Cotesbach

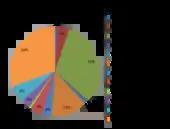
The occupations of residents of Cotesbach Civil Parish, Leicestershire, as reported by the Census of Population from 1881.

The 1881 census reported that the most dominant occupation was domestic service of offices, with 36 people from the parish employed in this sector. 35 people had unknown occupations. 15 people worked in the agricultural sector. Seven people had unspecified occupations. Five people worked in house, furniture and decorations. Five people were classed as 'professionals'. Four people worked in general or unspecified commodities. Four people worked with animals. One person worked in dress, one person in transport/communications, one in commercial occupations and another person in a general/local government role. This shows that the parish was mainly working class, specialising in agriculture, however there were a few members of the middle and upper classes. Women mainly did not have a specified occupation or worked in domestic service, whilst men were mainly working in agriculture, or in domestic service or with animals. This shows the gender divide between men who went out to work on farms, whilst women remained at home or worked as domestic servants in wealthy homes.